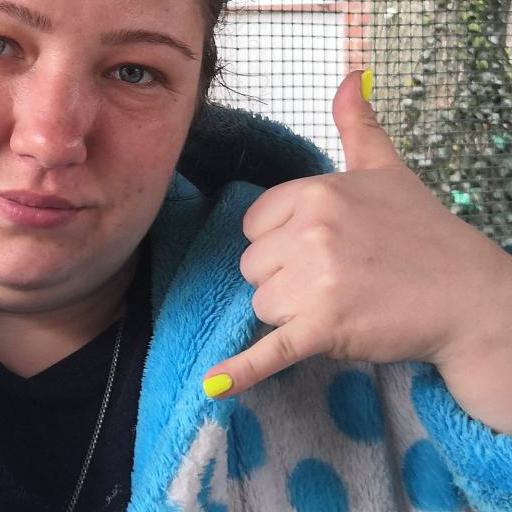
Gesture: call